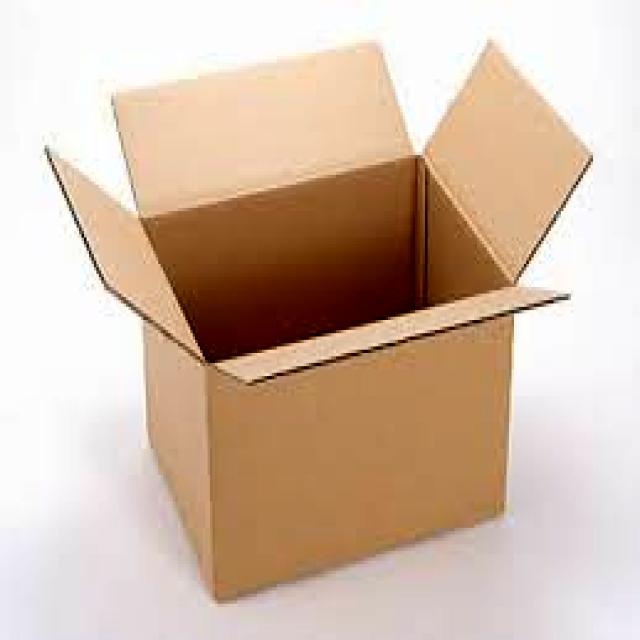
Label: Cardboard